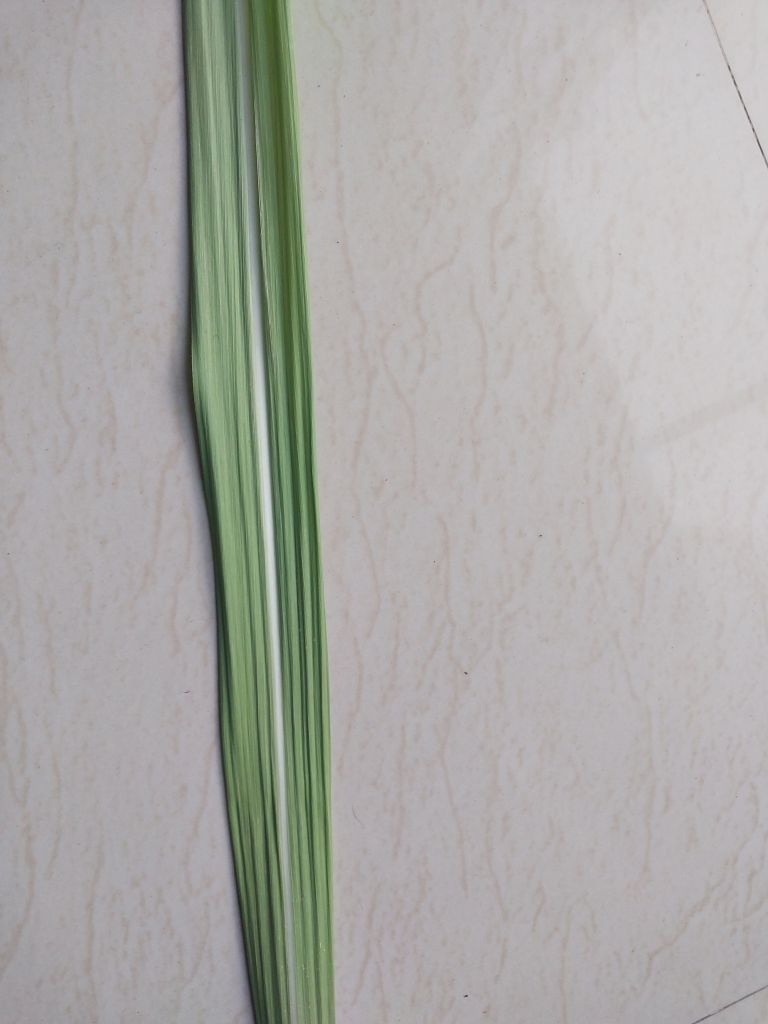
Label: Viral Disease